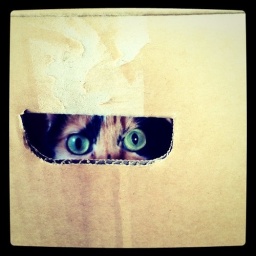
cat in the box